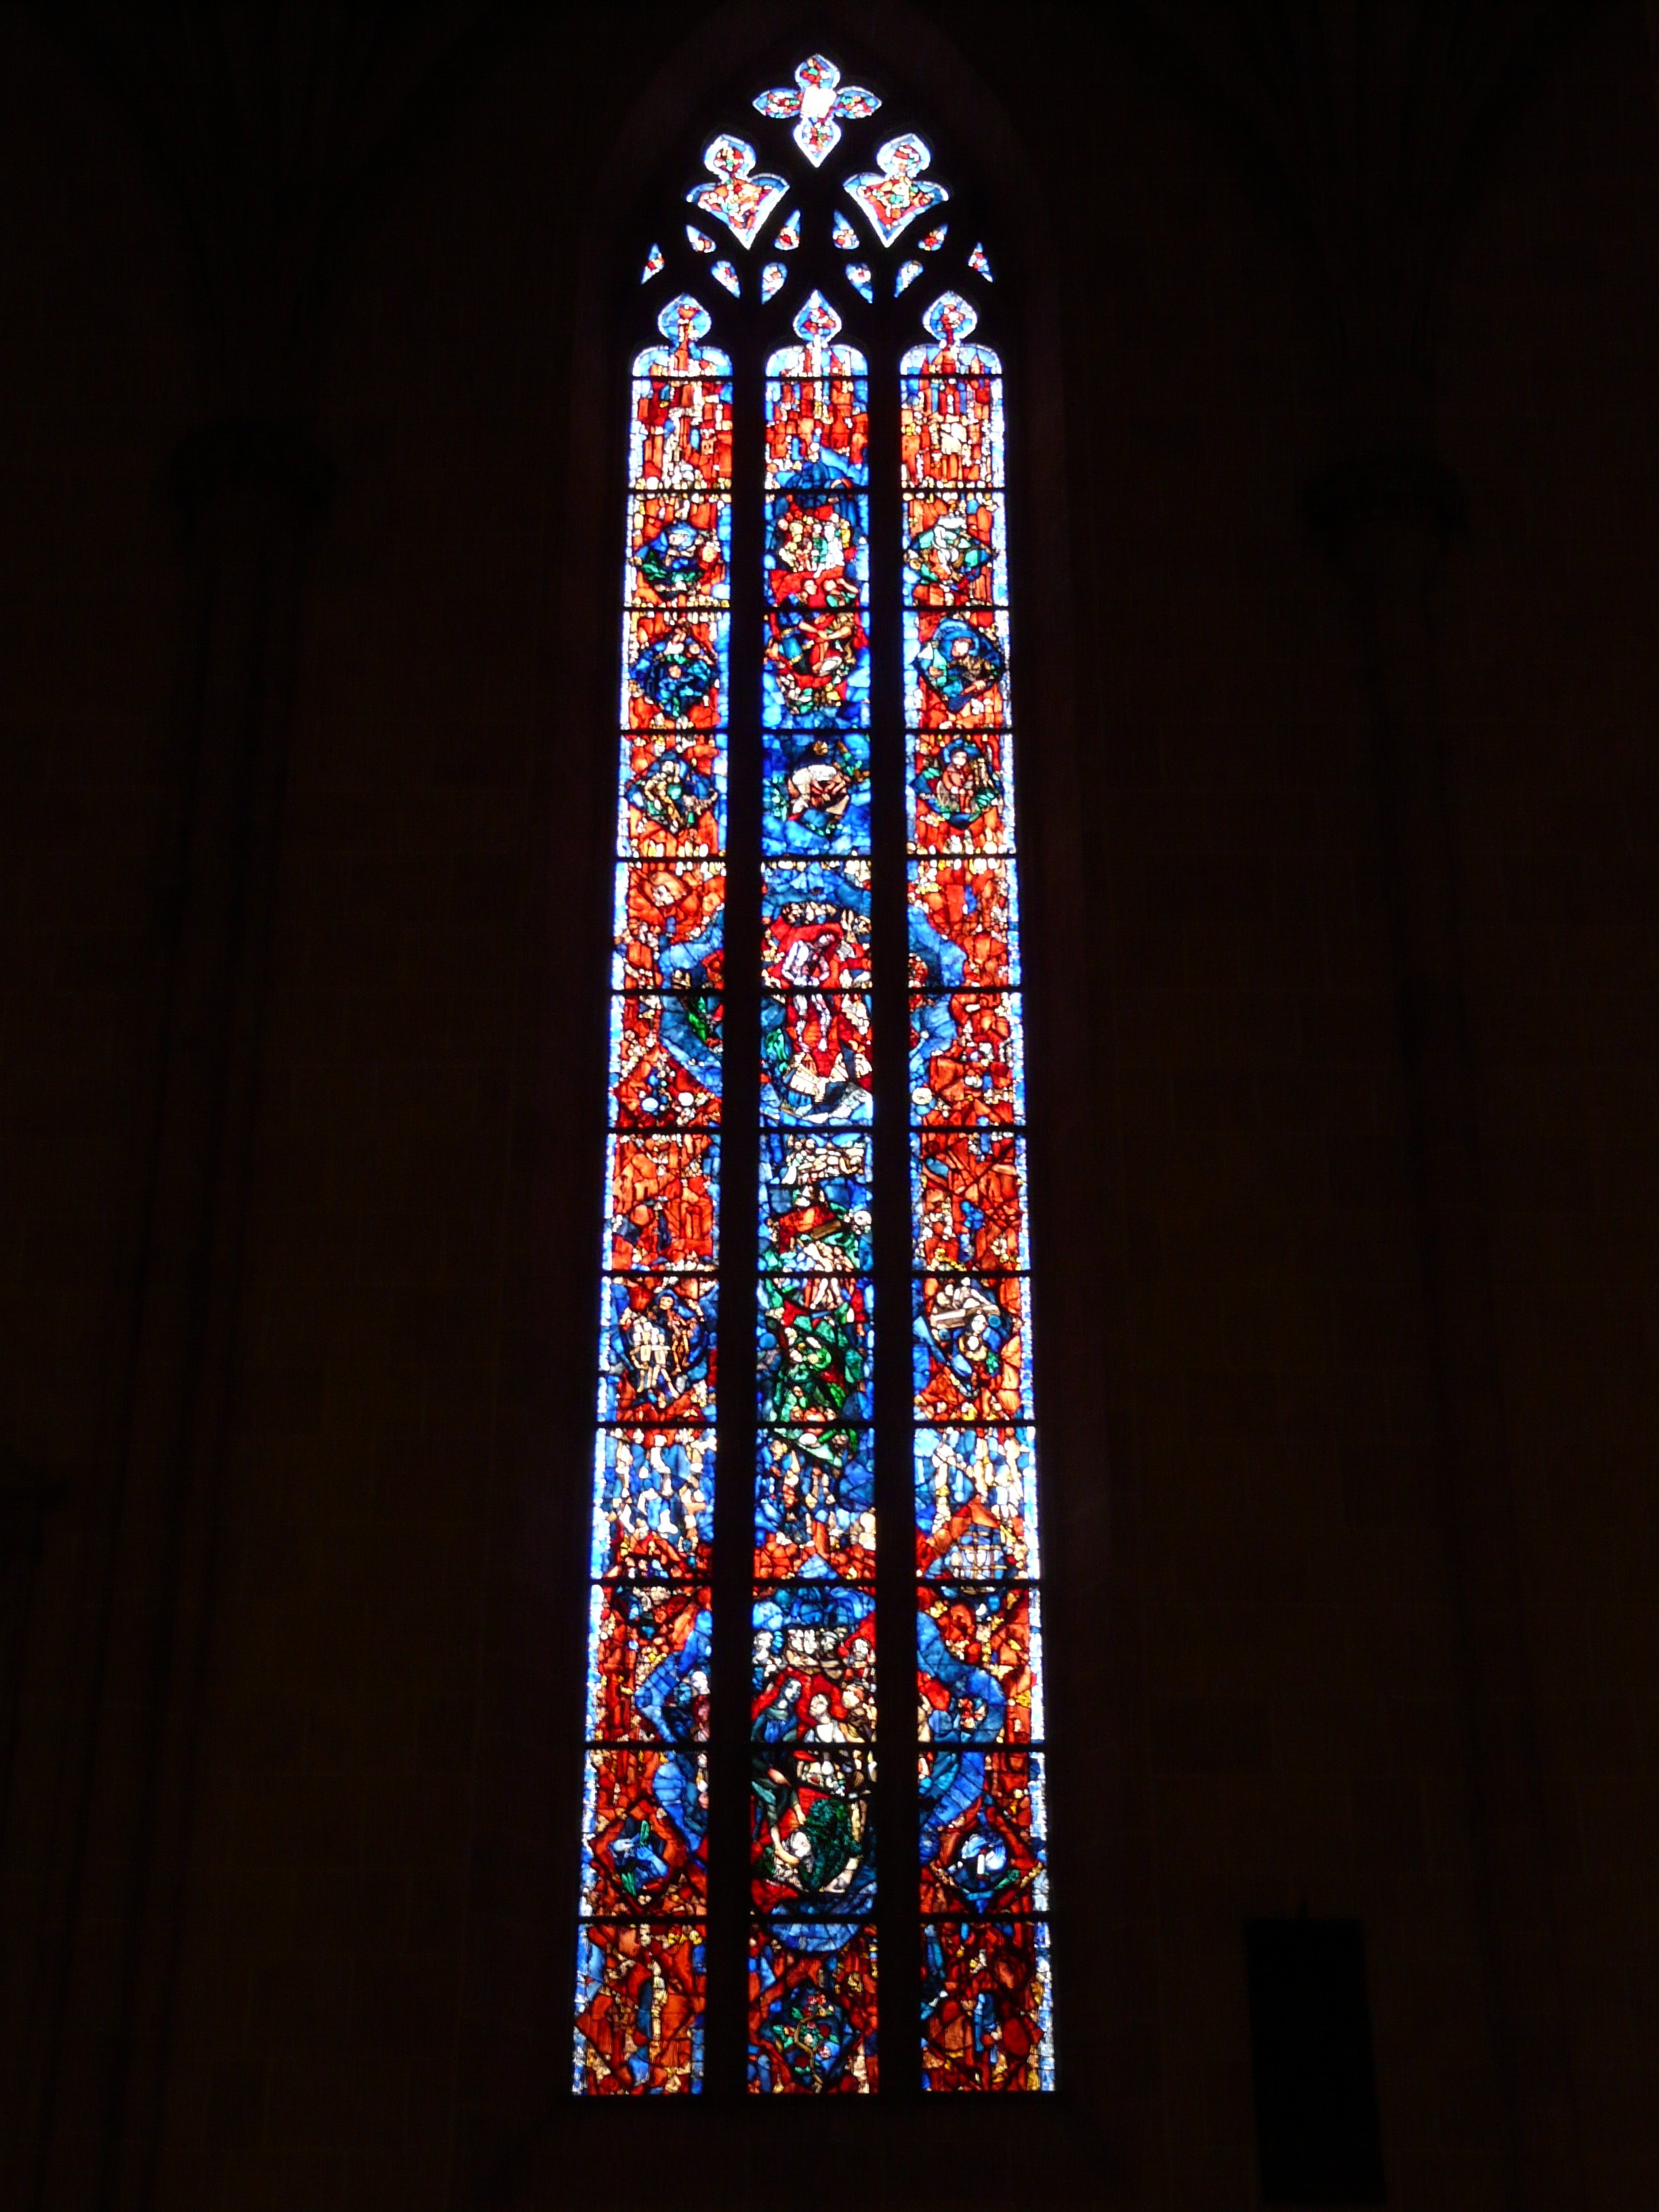
light, window, glass, church, colorful, lighting, material, stained glass, symmetry, light fixture, holy, believe, ulm, church window, glass window, munster, ulm cathedral